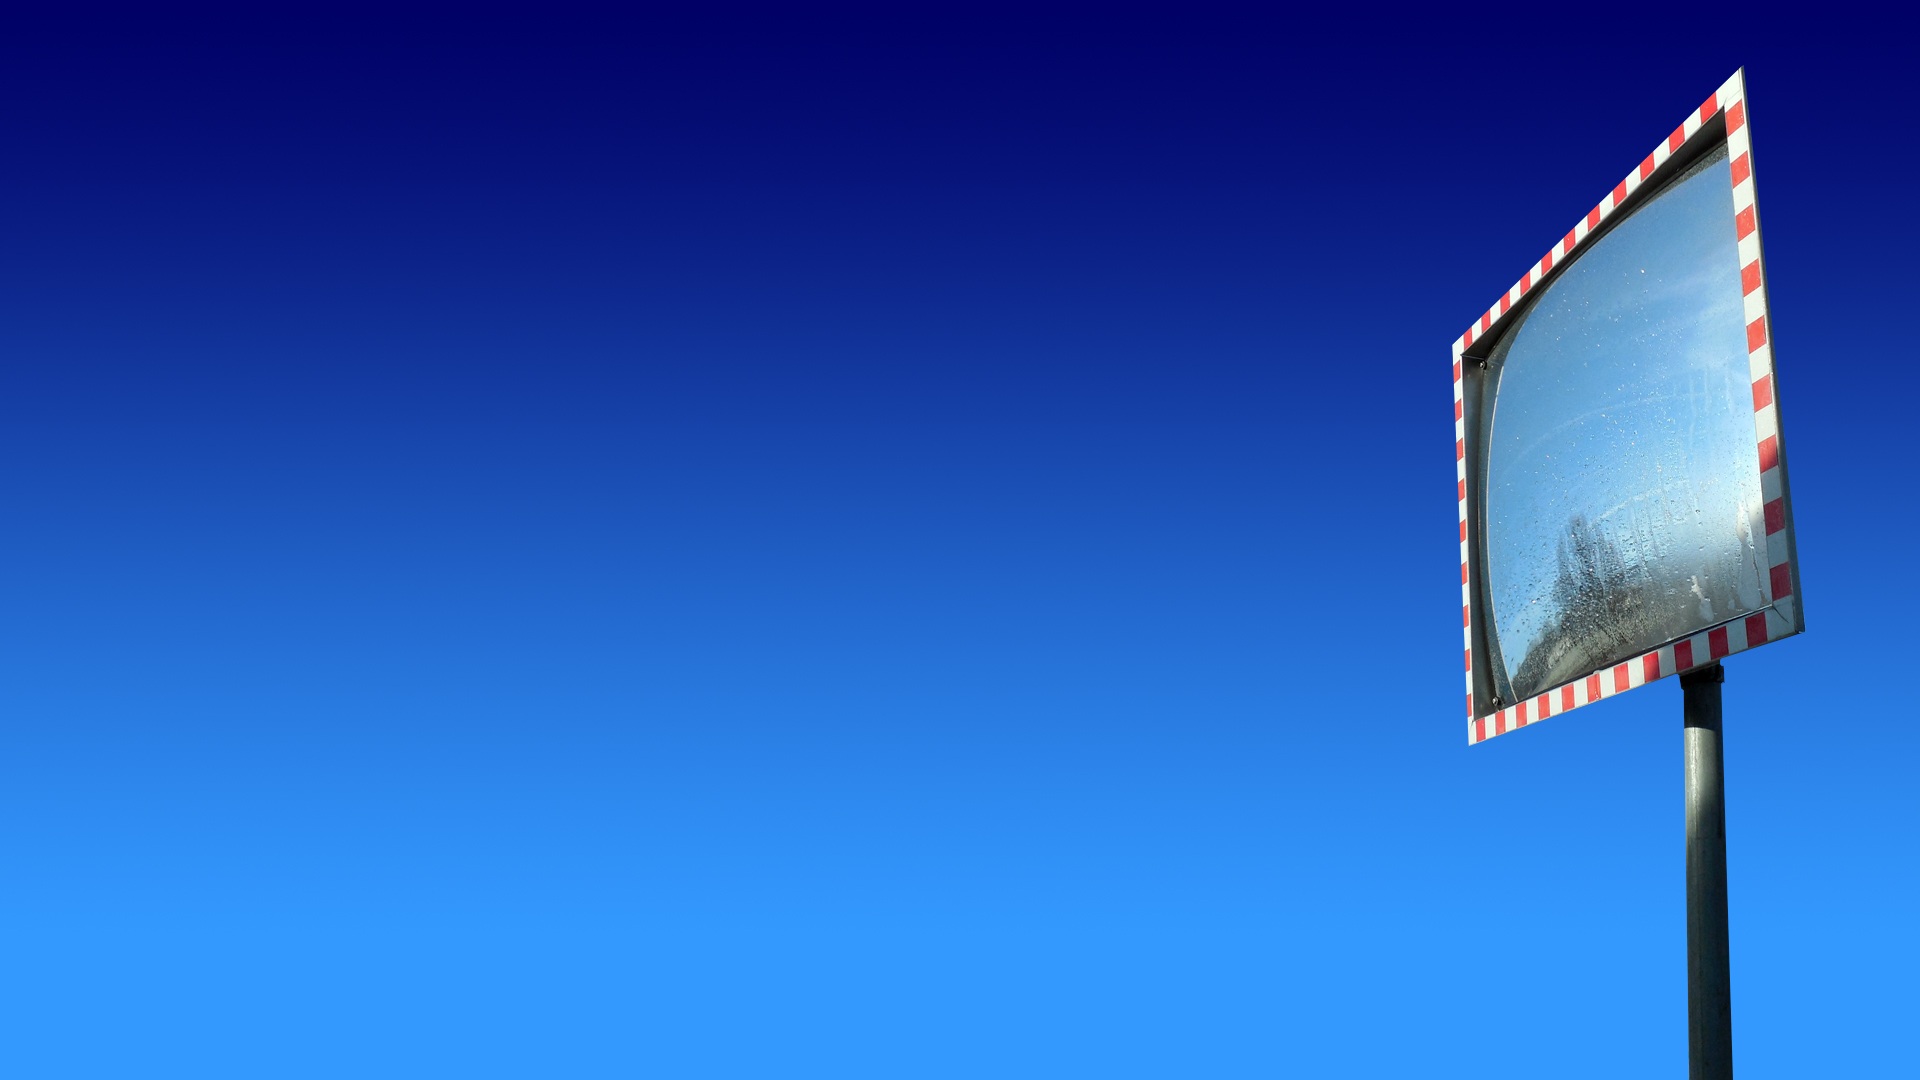
screen, light, sky, wind, line, flag, desktop, blue, street light, signage, lighting, background image, background, mirror, light fixture, mirroring, traffic mirror, desktop background, screen background, convex mirror